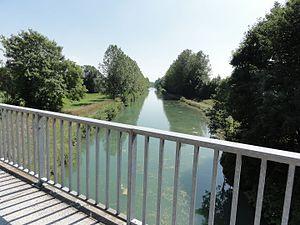
Sampigny (Meuse) Canal de l'Est
Sampigny est une commune française située dans le département de la Meuse, en région Grand Est.